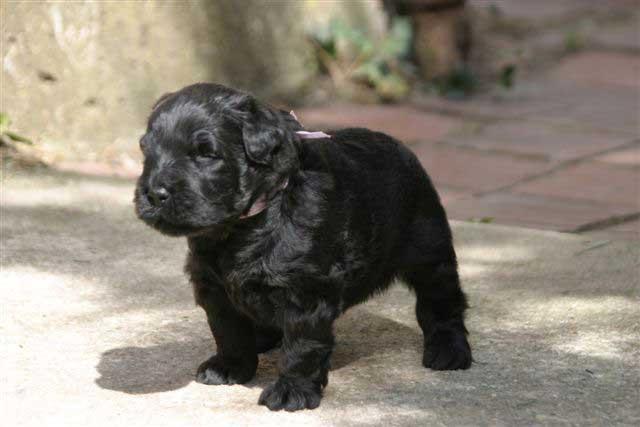
Bouvier_des_Flandres